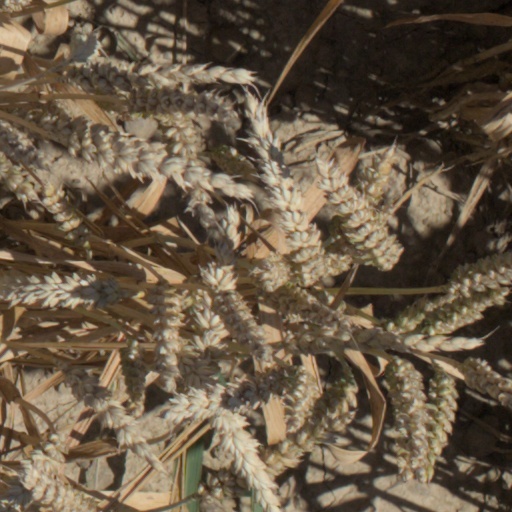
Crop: wheat